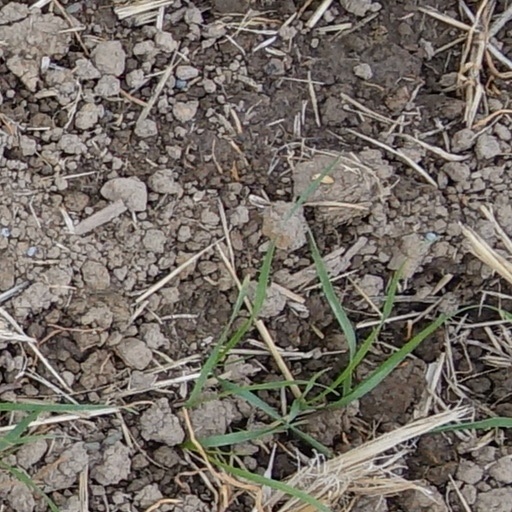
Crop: wheat